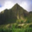
Label: mountain